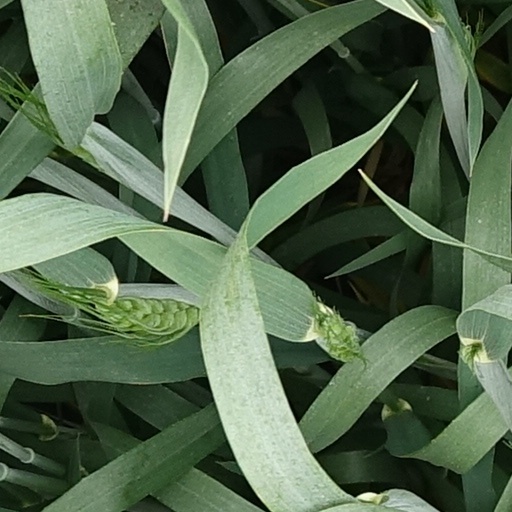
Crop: wheat